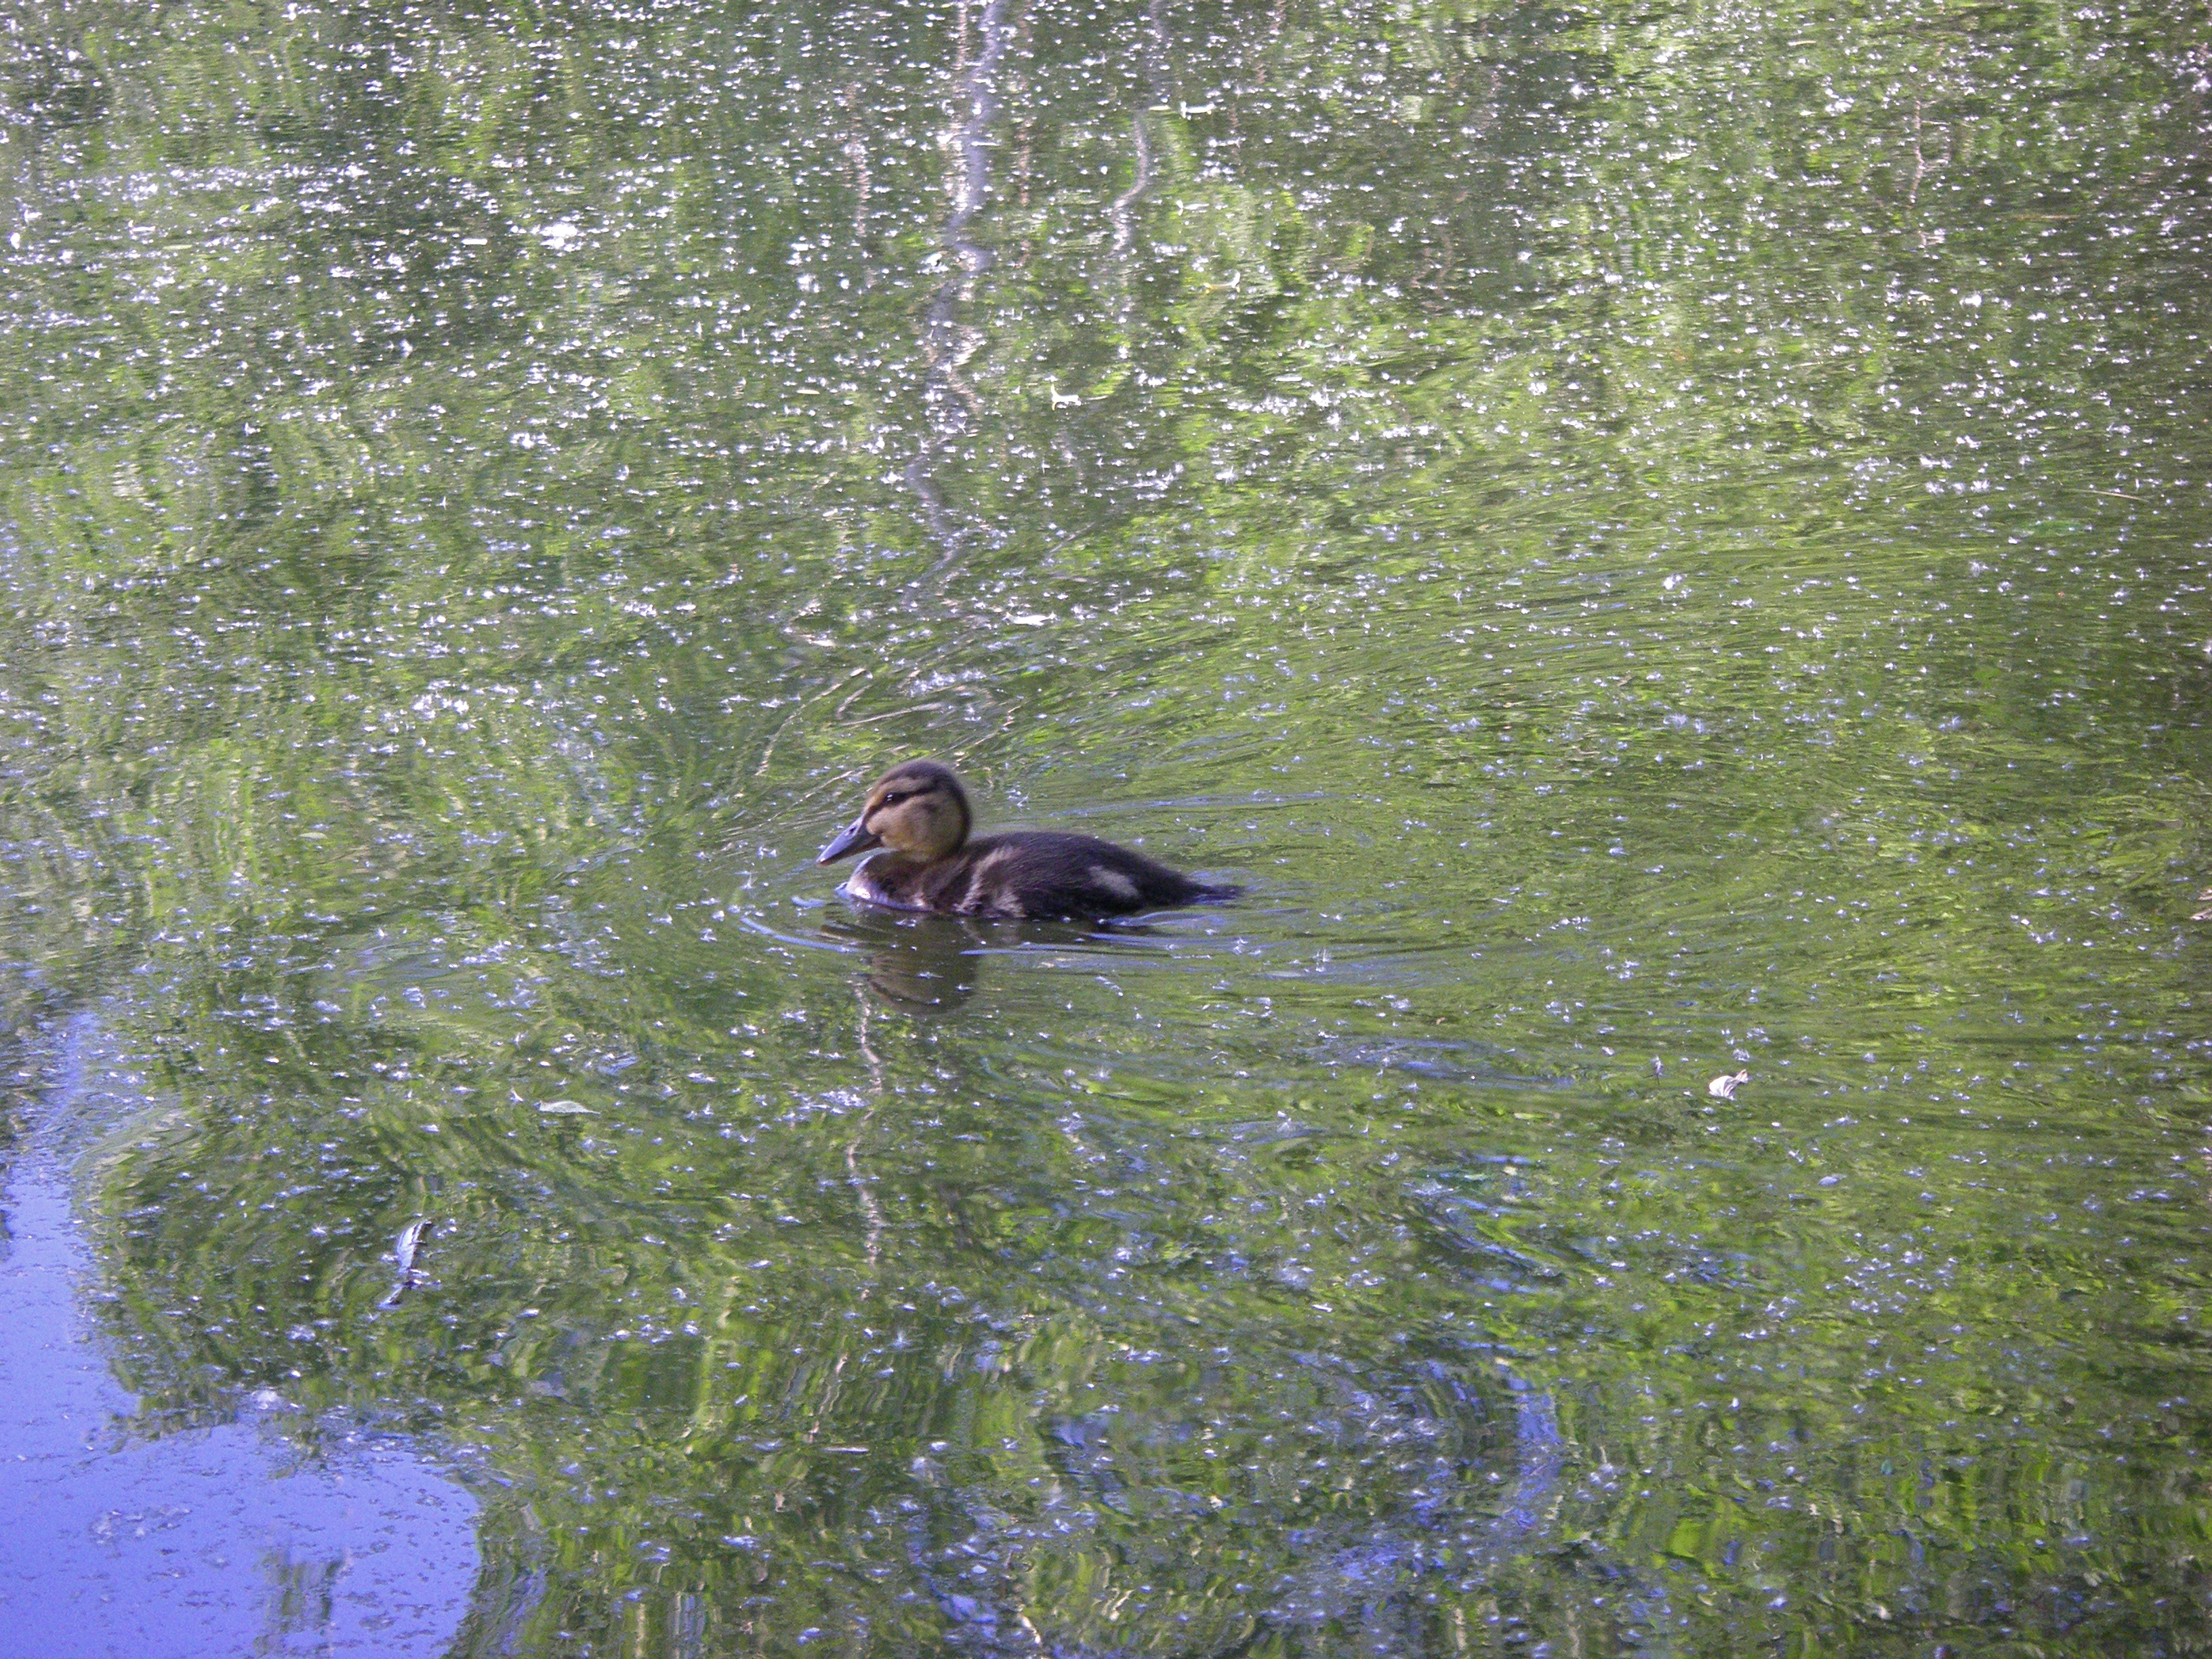
bird, duck, water, water bird, ducks, geese and swans, waterfowl, nature reserve, beak, botany, pond, grass family, wildlife, grass, mallard, watercourse, organism, tree, lake, seaduck, plant, wetland, livestock, American Black Duck, Blue winged Teal